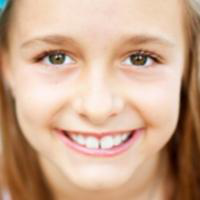
Age group: age 01-10